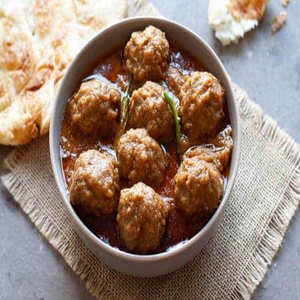
Dish: kofta